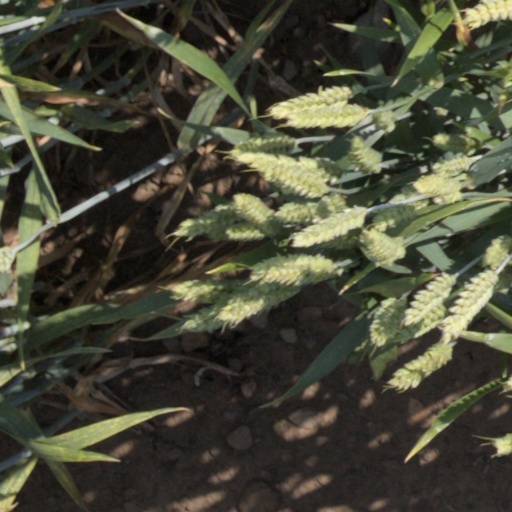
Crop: wheat